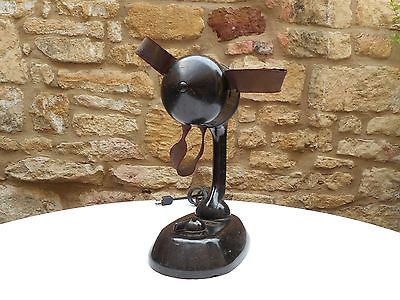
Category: table